Daughter of the Jungle (1949 film)

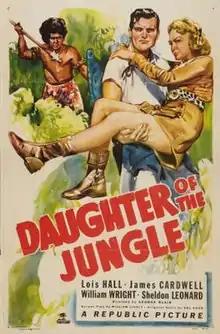
Theatrical release poster

Daughter of the Jungle is a 1949 American adventure film directed by George Blair and written by William Lively. The film stars Lois Hall, James Cardwell, William Wright, and Sheldon Leonard, with James Nolan, and Jim Bannon. The film was released on February 8, 1949, by Republic Pictures.